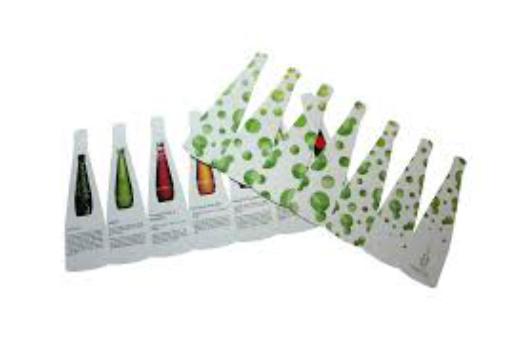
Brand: Appletiser
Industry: Food